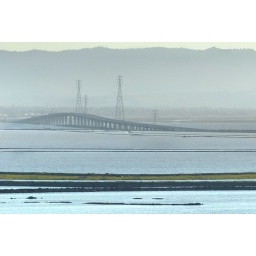
over the dumbarton bridge of highway 84 - jarvis landing, newark, california